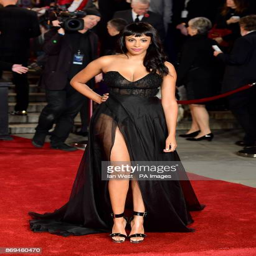
actor attending the world premiere